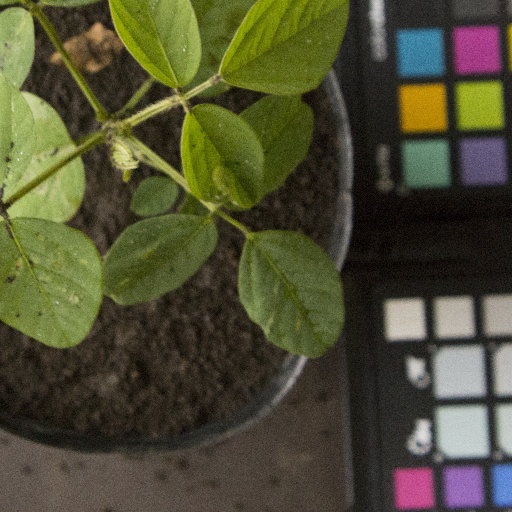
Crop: soybean